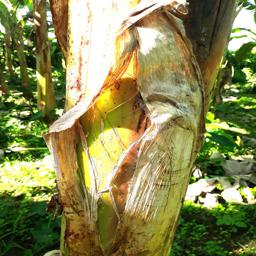
Label: PSEUDOSTEM WEEVIL